Jakob Rem

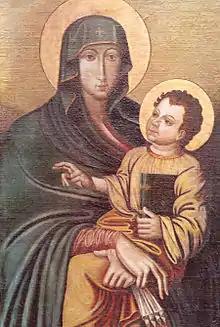
The icon Mater ter admirabilis

Around 1570 Francis Borgia, Superior General of the Jesuits, gave the Jesuit College of Ingolstadt a copy of the icon "Salus Populi Romani", also called "Maria Schnee" (Our Lady of the Snow) depicting the Virgin and Child. The original is in Santa Maria Maggiore in Rome.